Triumph TR6 Trophy

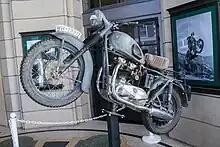
Replica of the motorcycle used by Ekins for stunts in the film "The Great Escape".

The motorcycles used during chase scene in film "The Great Escape" were 1961 Triumph TR6 Trophy models disguised as German BMW R75 motorcycles. The star of the movie, Steve McQueen, did much of the riding for the film himself, although Bud Ekins performed the famous jump scene as McQueen's stunt double. Pin-striper and artist Von Dutch converted the motorcycles for the movie while working at Ekins' shop.